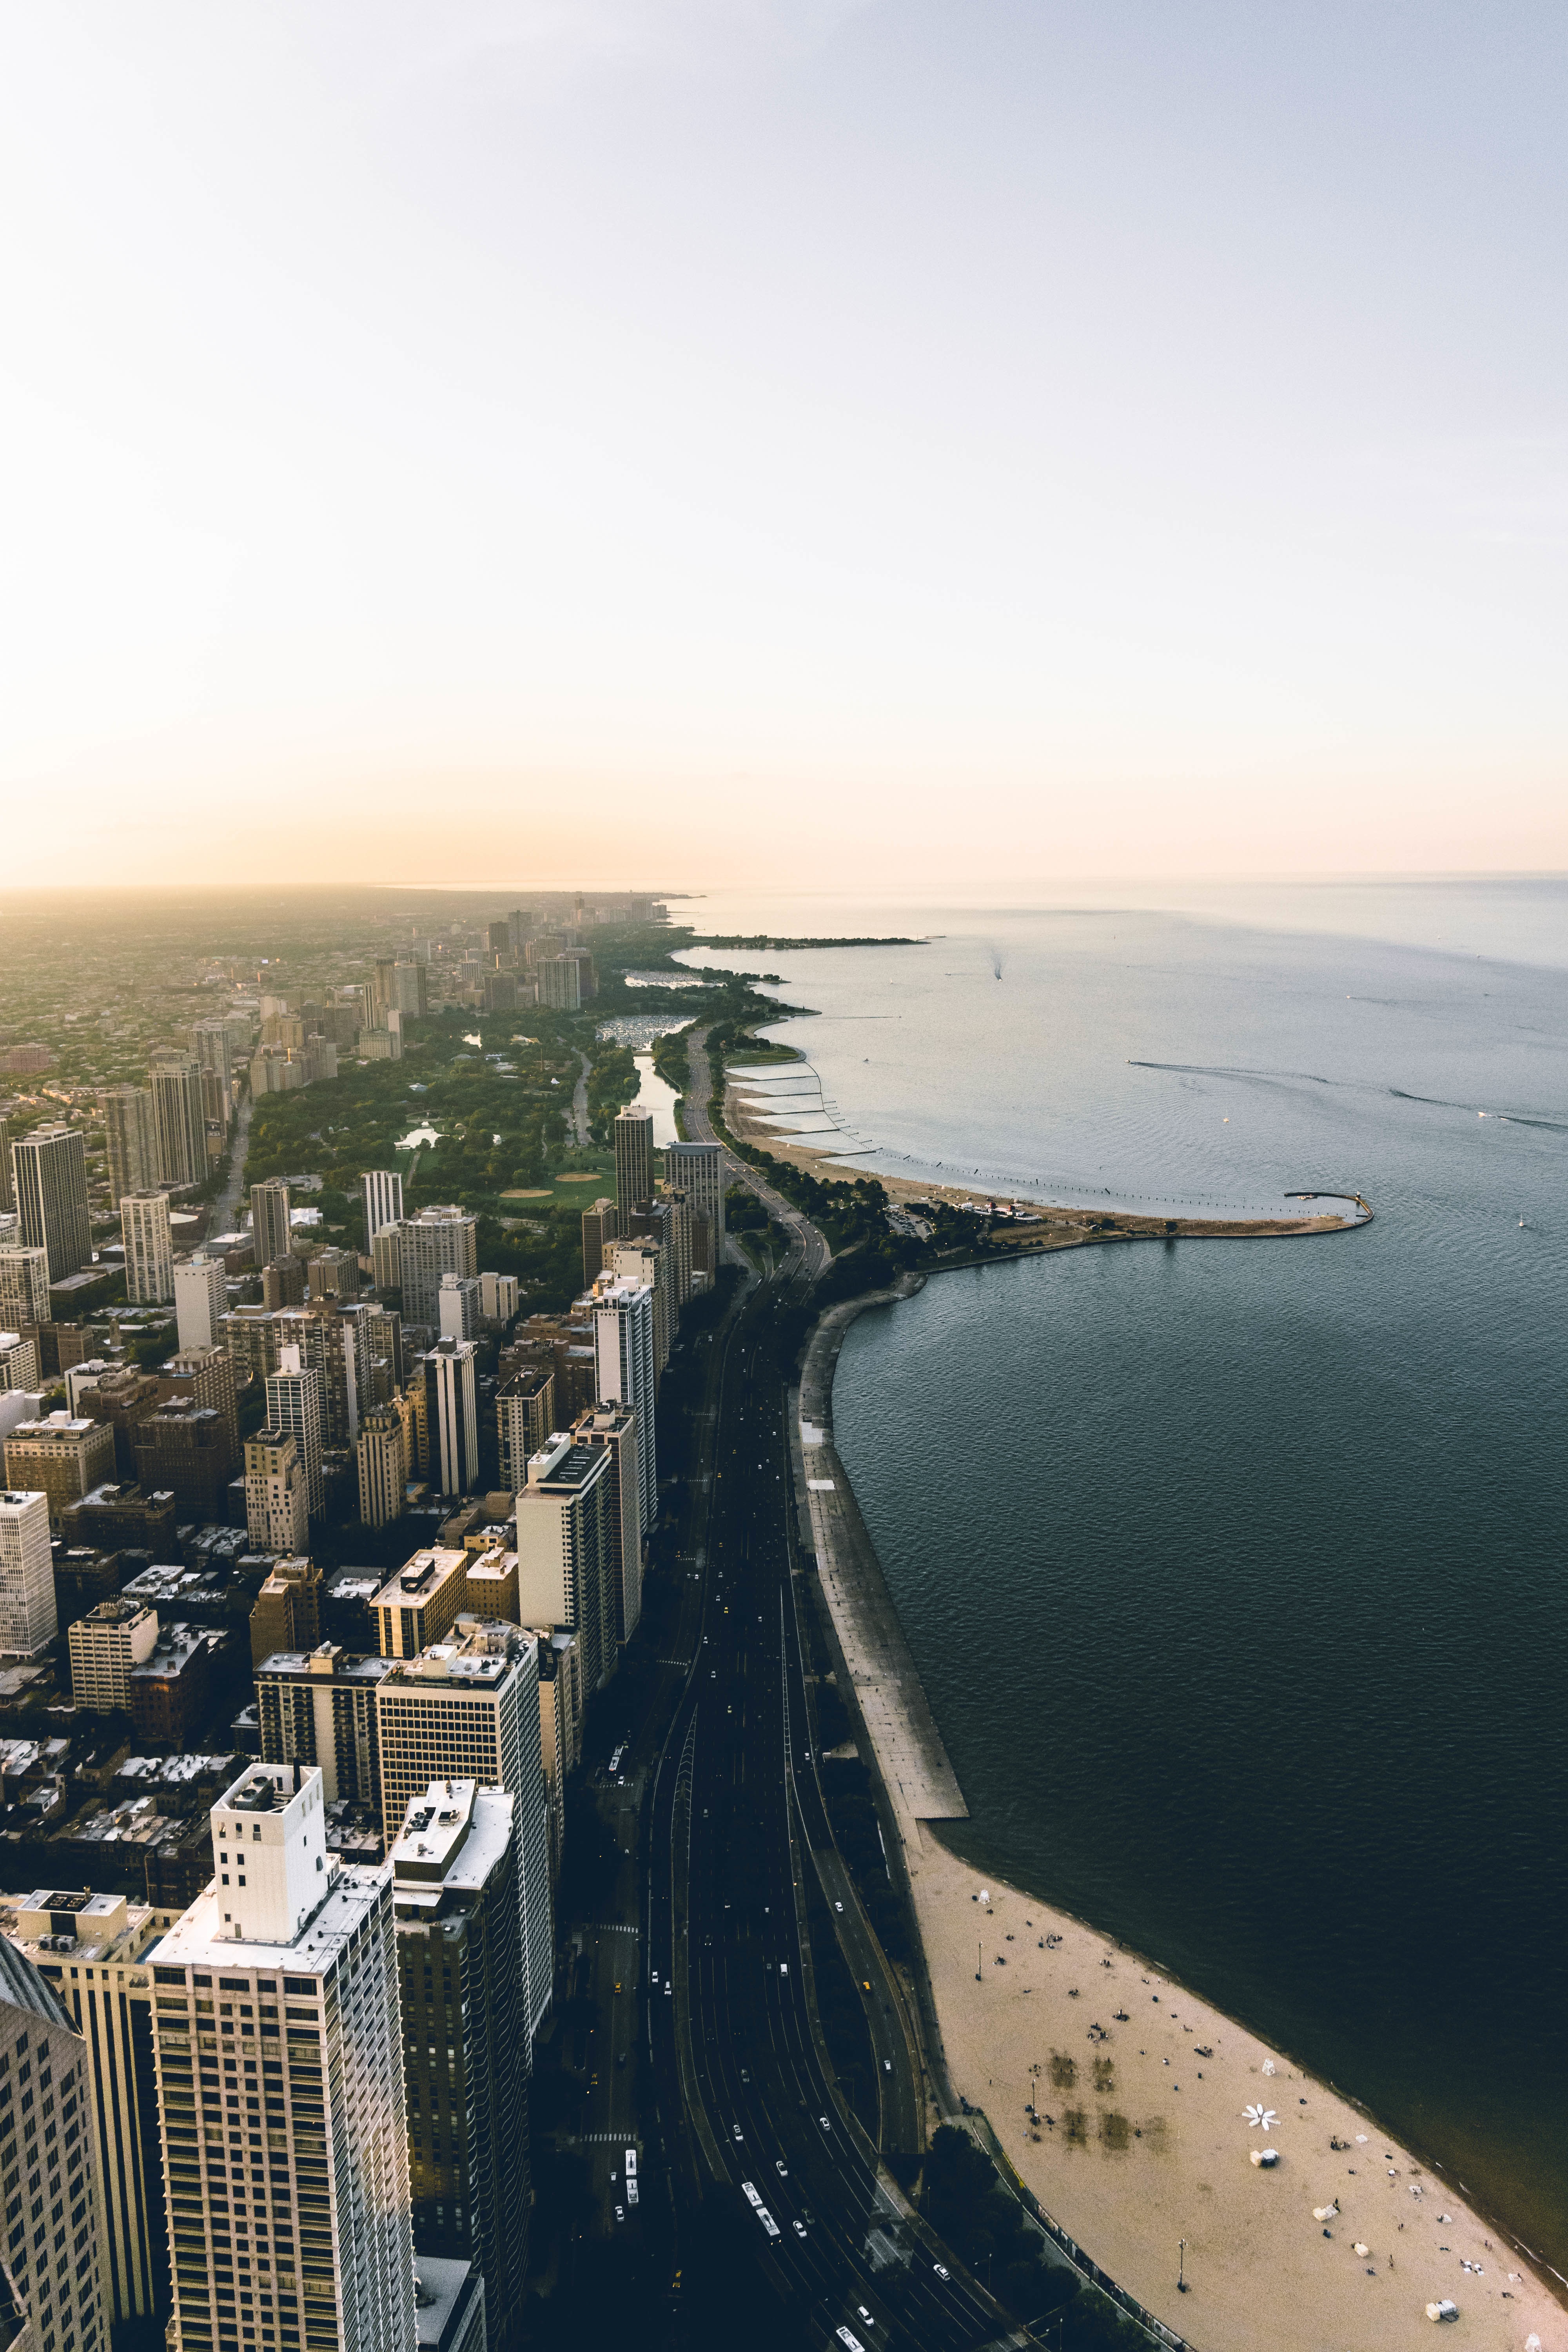
beach, sea, coast, water, horizon, skyline, photography, morning, shore, city, skyscraper, cityscape, dusk, tower, aerial photography, atmospheric phenomenon, atmosphere of earth